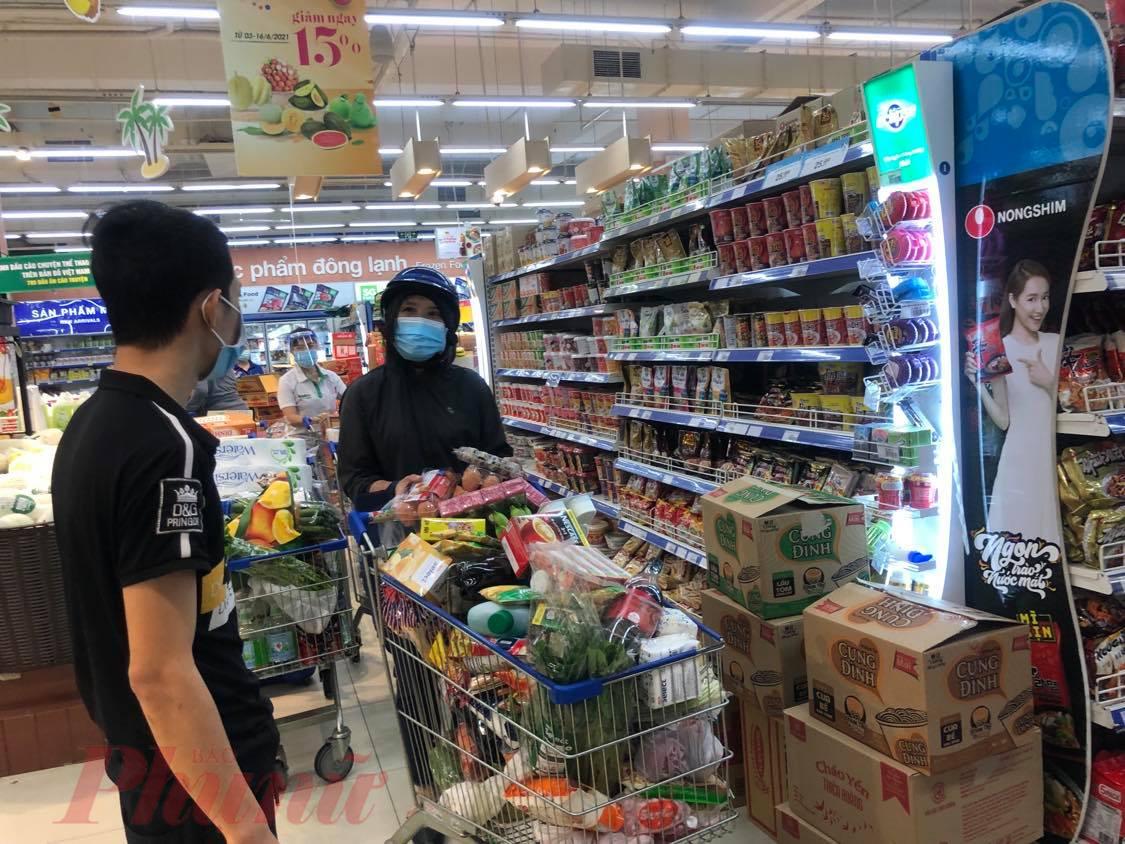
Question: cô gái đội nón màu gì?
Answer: cô gái đội nón màu xanh dương